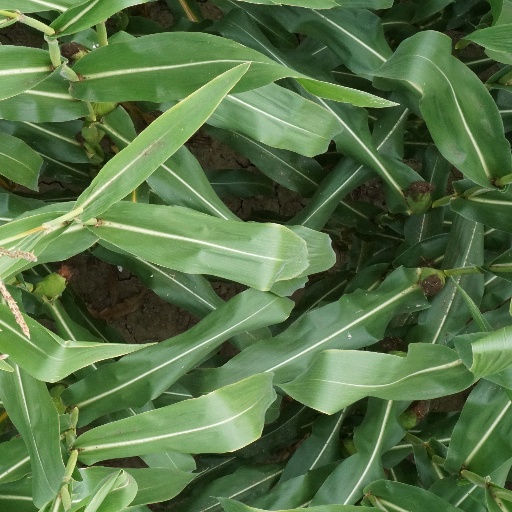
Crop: maize; corn